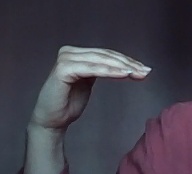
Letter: haa